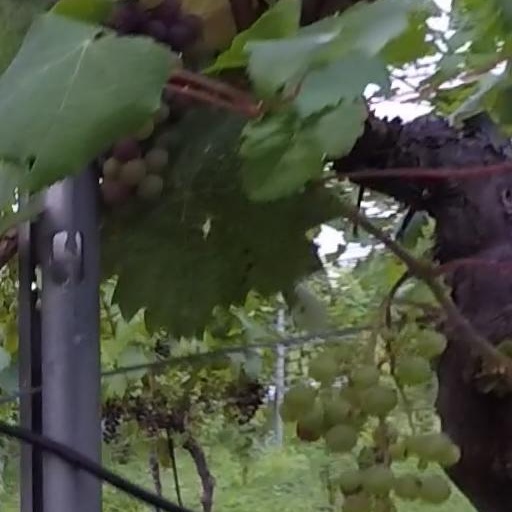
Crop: grape